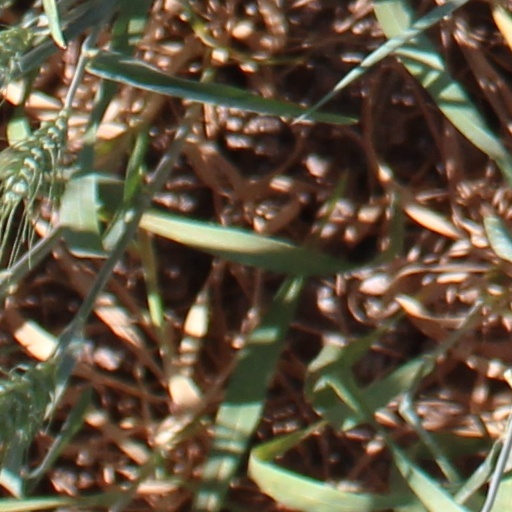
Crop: wheat